Sky position (RA, Dec in degrees): 199.187, 0.387
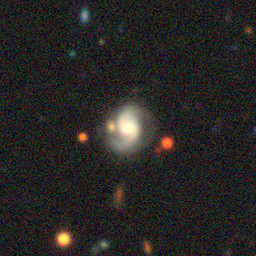
Galaxy morphology: Unbarred Loose Spiral Galaxies